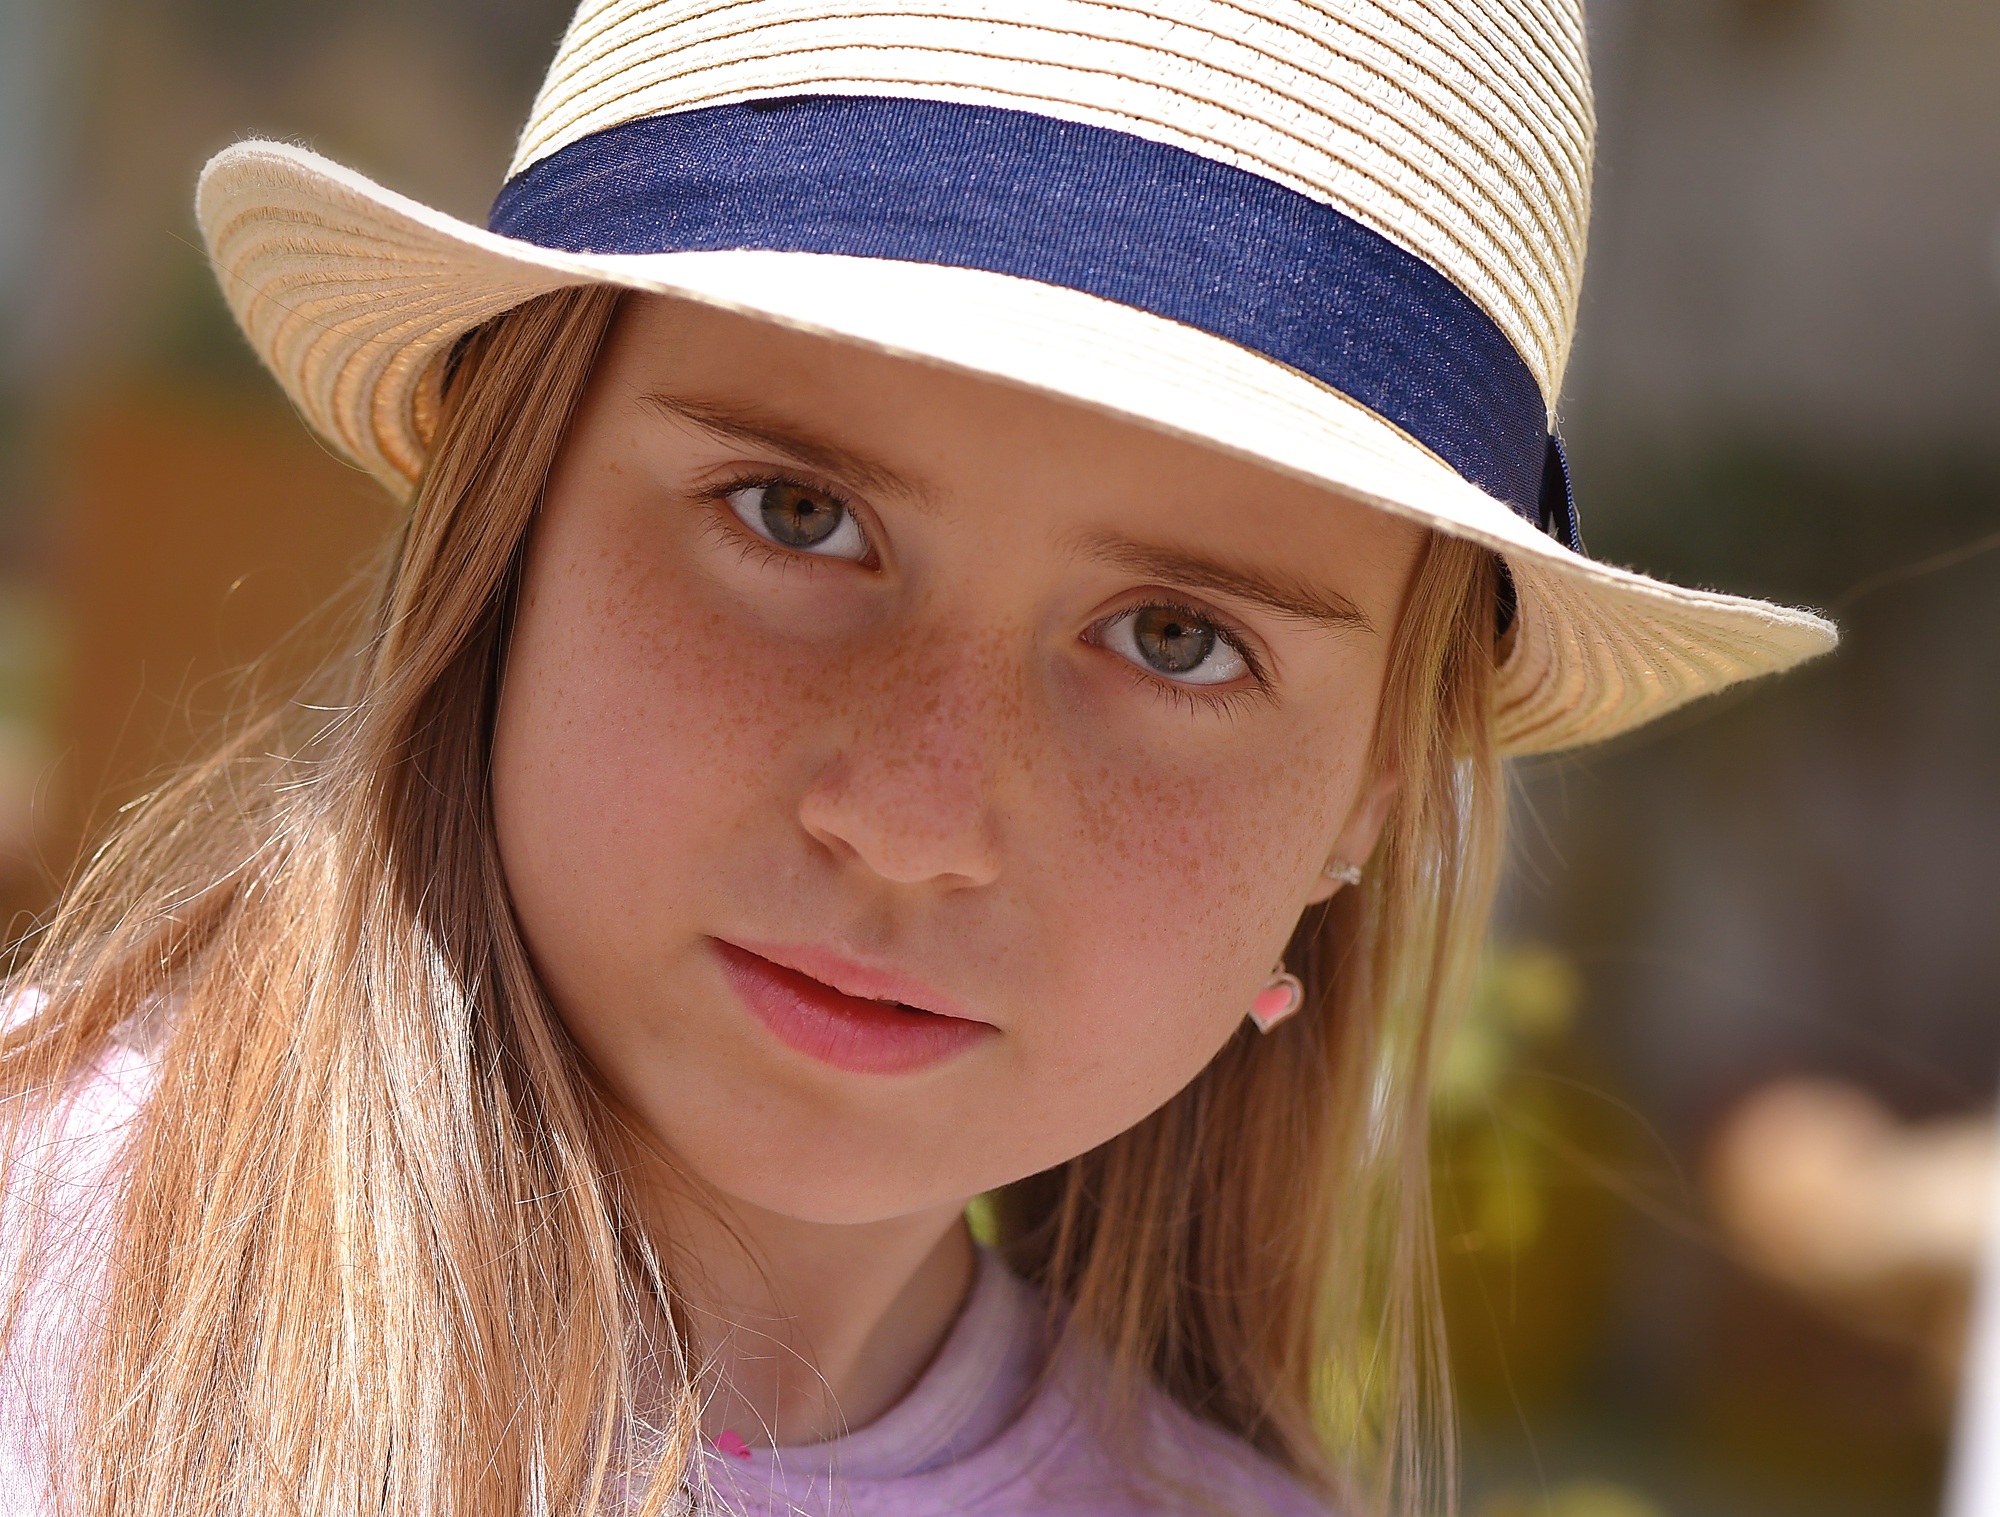
person, girl, hair, photography, view, portrait, model, spring, child, human, hat, clothing, close, headgear, facial expression, hairstyle, smile, close up, face, nose, eye, glasses, cap, head, skin, beauty, blond, fedora, portrait photography, fashion accessory